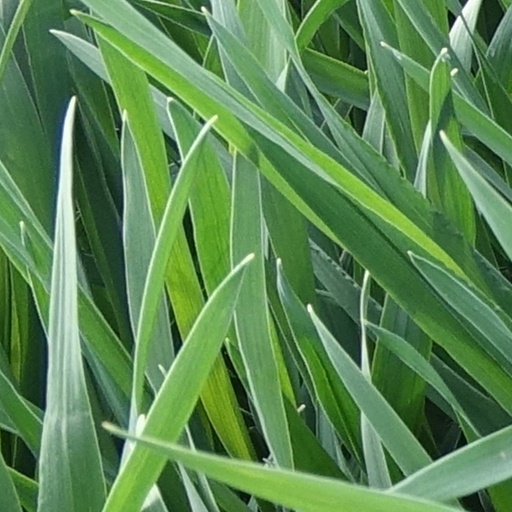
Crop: wheat